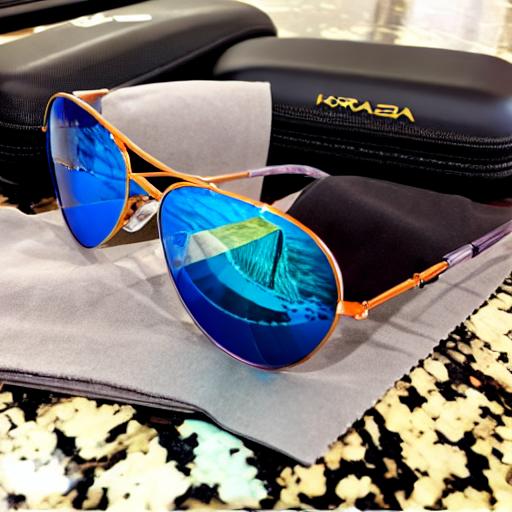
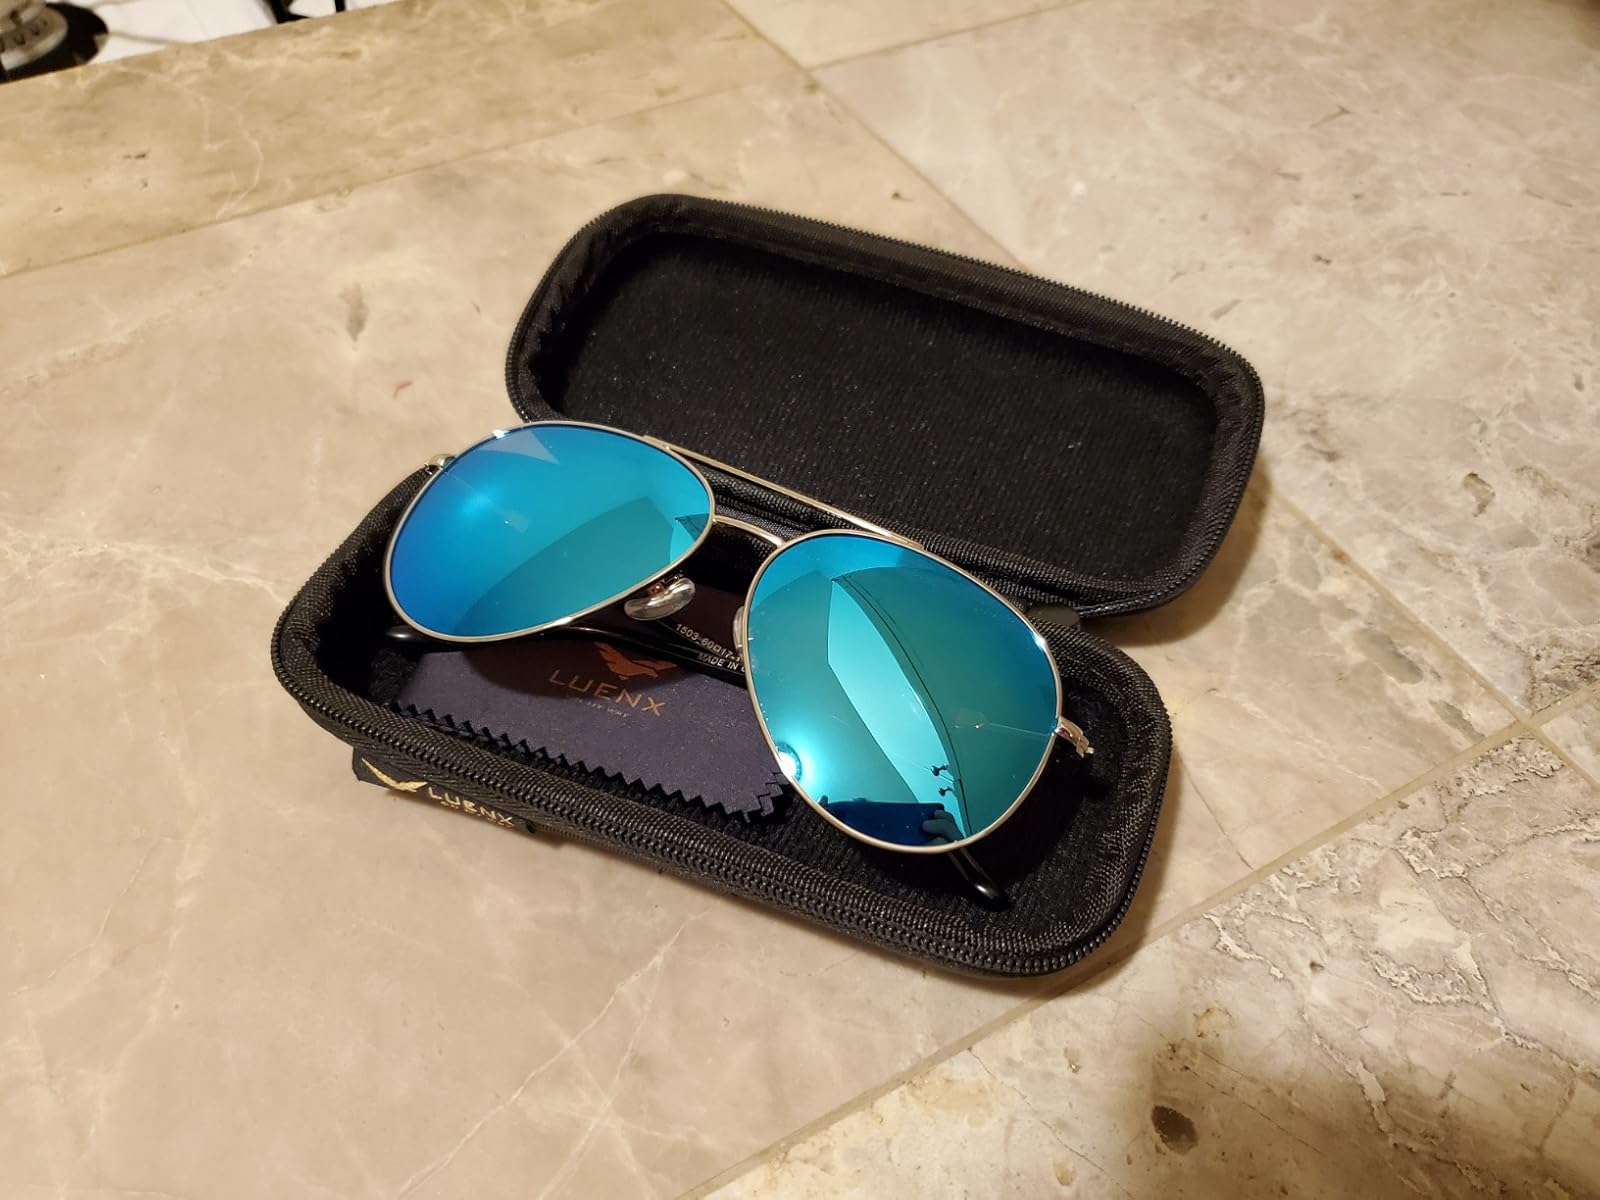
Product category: accessories_sunglasses
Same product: no